Human uses of reptiles

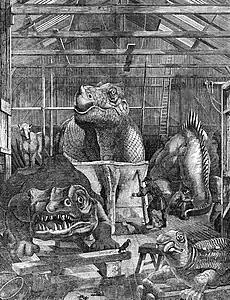
The Crystal Palace Dinosaurs under construction at Benjamin Waterhouse Hawkins' studio in Sydenham, c. 1853

Snakes, too, have played a role in literature since ancient Rome, where Cadmus kills a gigantic serpent in Ovid's "Metamorphoses", and as prophesied is transformed into a snake. The eponymous heroine in William Shakespeare's "Antony and Cleopatra" kills herself with an asp viper, while John Milton's "Paradise Lost" describes Satan as a mighty serpent, "Fold above fold a surging Maze his Head / Crested aloft, and Carbuncle his Eyes; / With burnisht Neck of verdant Gold, erect / Amidst his circling Spires." In D. H. Lawrence's "Snake", the thirsty poet is forced to wait while the snake "sipped with his straight mouth, / Softly drank through his straight gums, into his slack long body, / Silently." Among the novels that feature snakes, Lemony Snicket's 1999 "The Reptile Room" tells of a herpetologist who cares for orphaned children and dies of snakebite, while Barbara Kingsolver's 1998 thriller "The Poisonwood Bible" portrays a missionary in the Congo, who is greeted by the planting of deadly snakes in his friend's houses, and then his own.